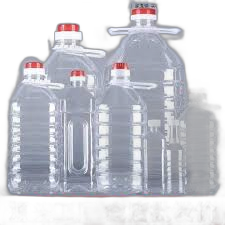
Waste category: plastic